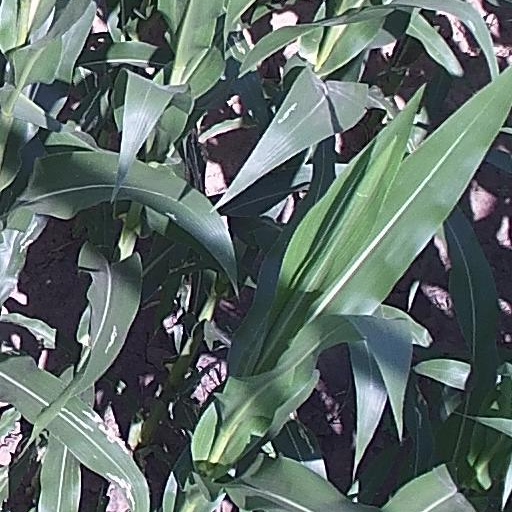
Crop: maize; corn